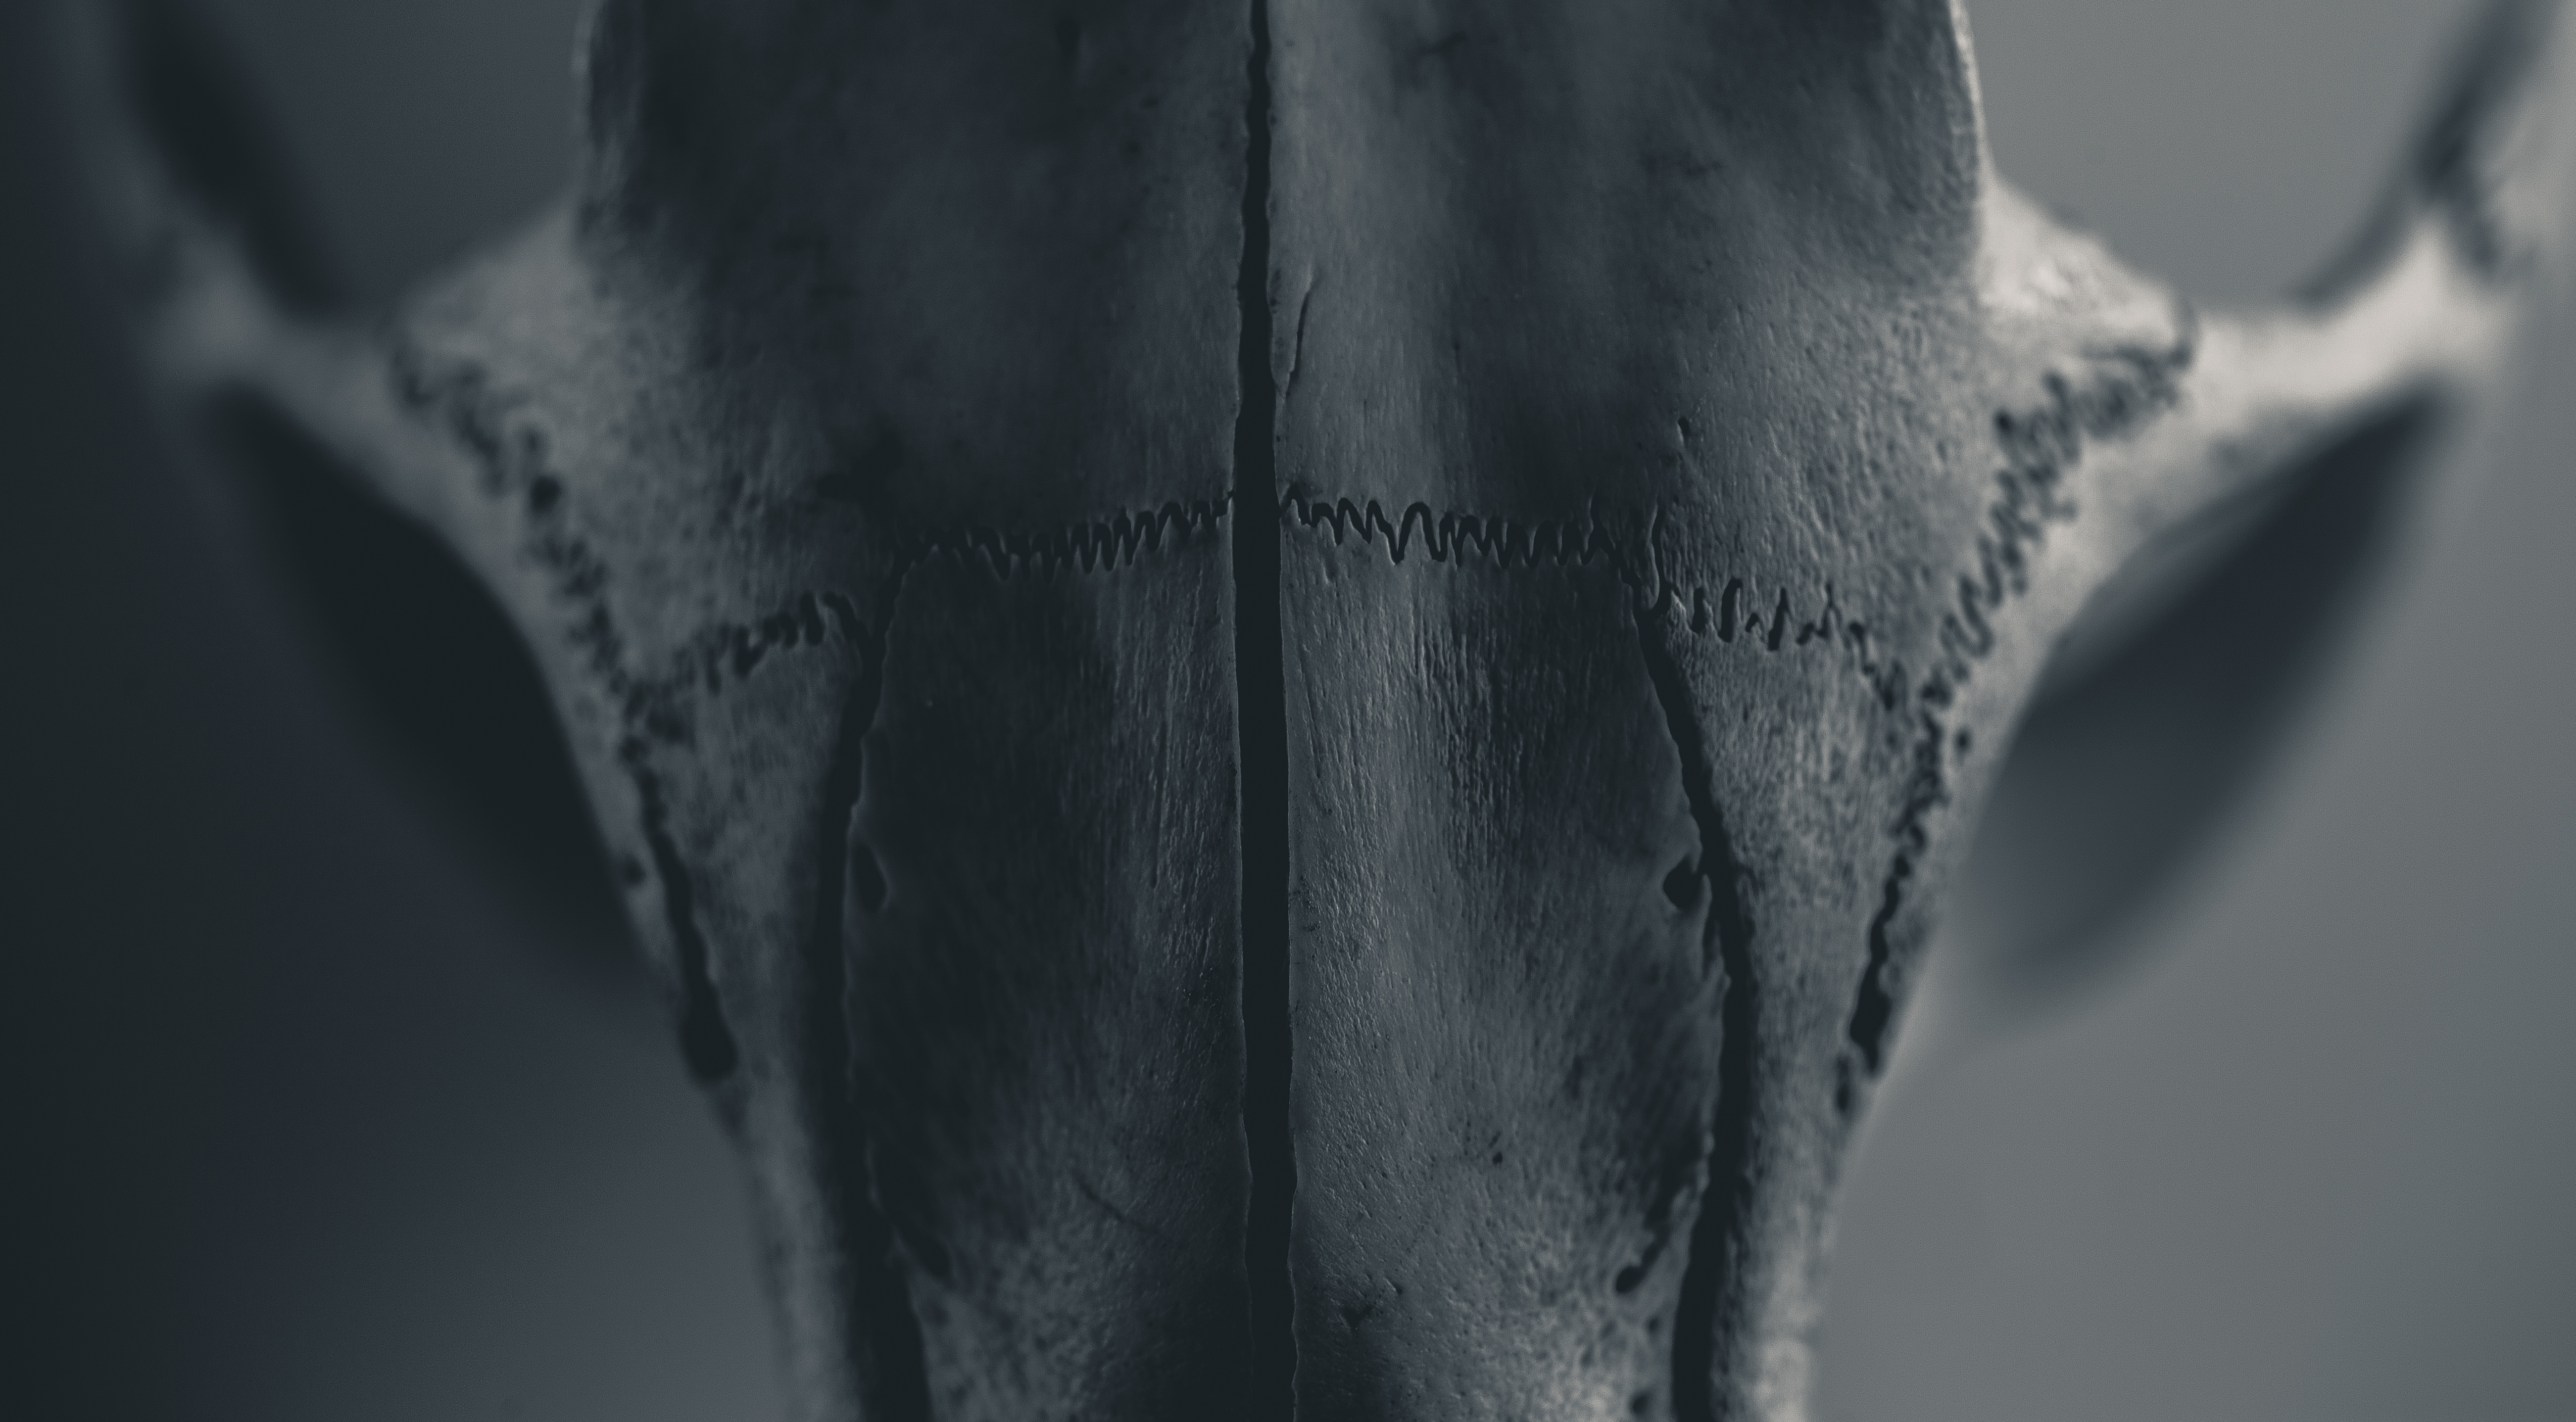
black and white, animal, monochrome, dead, death, skull, bone, close up, human body, head, creepy, skeleton, horror, monochrome photography